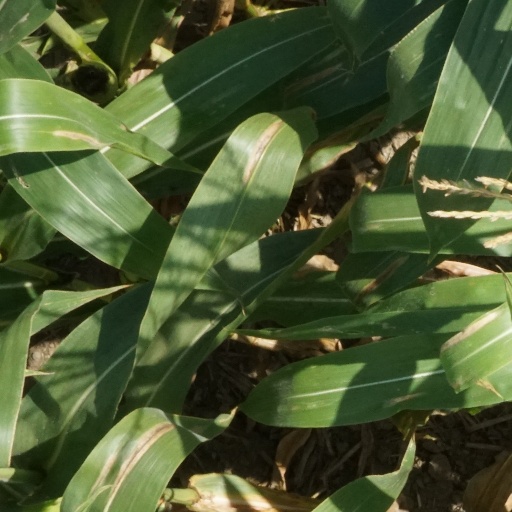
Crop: maize; corn